Luigi Morciano

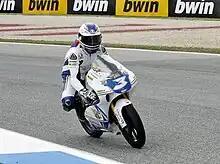
Morciano at the 2011 Portuguese Grand Prix

Luigi Morciano (born 25 February 1994) is an Italian motorcycle racer. He currently competes in the CIV Supersport Championship aboard a Kawasaki ZX-6R.